Gillett, Texas

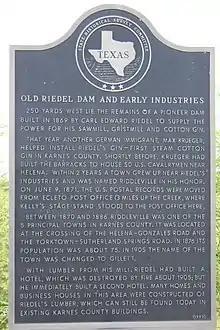
Texas historic marker for Old Riedel Dam in Gillett, Texas

Gillett is an unincorporated community in Karnes County, Texas, United States. According to the Handbook of Texas, the community had an estimated population of 120 in 2000.